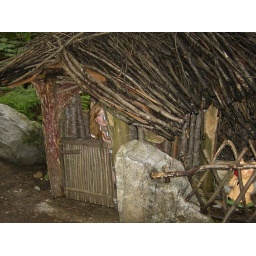
JoHana in a wooden house